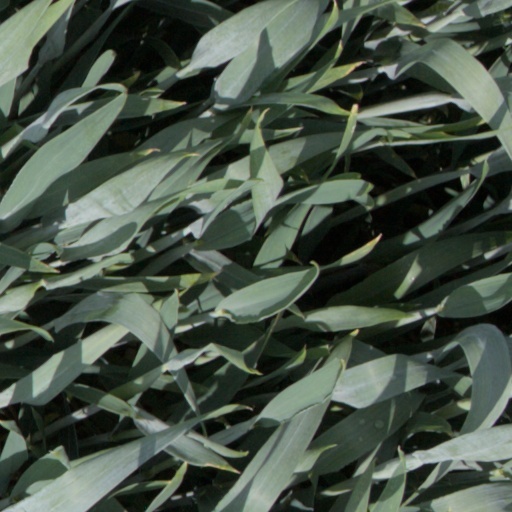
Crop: wheat